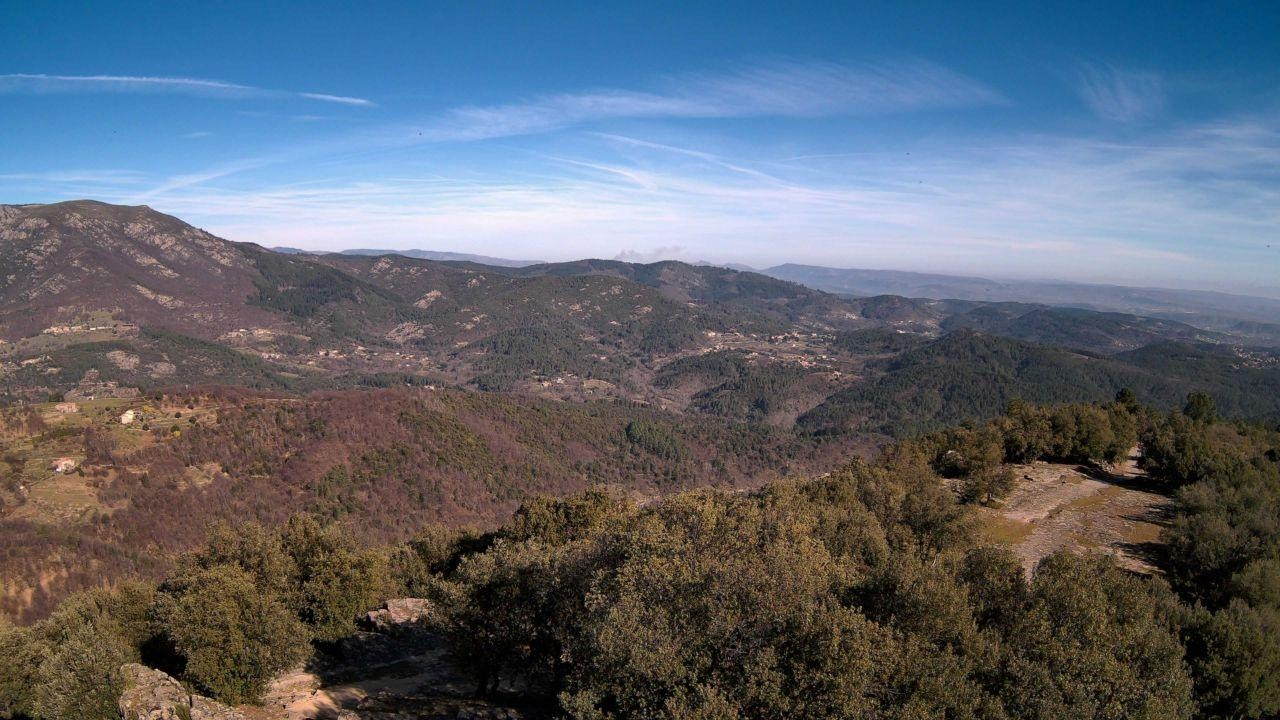
Fire: no
Smoke: yes